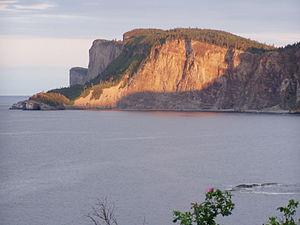
Forillon National Park
Cap Gaspé ved solnedgang
Forillon National Park er en nationalpark på Gaspéhalvøen i Québec i Canada. Parken blev oprettet i 1970 og omfatter et areal af cirka 244 kvadratkilometer. I parken findes skove, kyster, salte vådområder, sandklitter, klipper og fjeldområder. Forillon National Park huser en beskyttelsesværdig flora og ved kysten findes fuglekolonier af havfugle og marine pattedyr som sæler og hvaler. I skovmarkerne hører elg og sortbjørn til de større pattedyr.